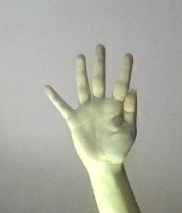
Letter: sheen